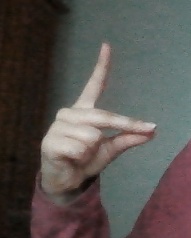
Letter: ta